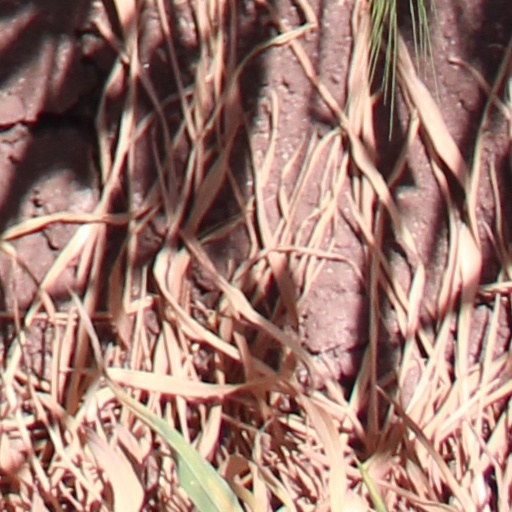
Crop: wheat